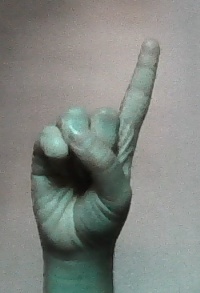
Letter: bb